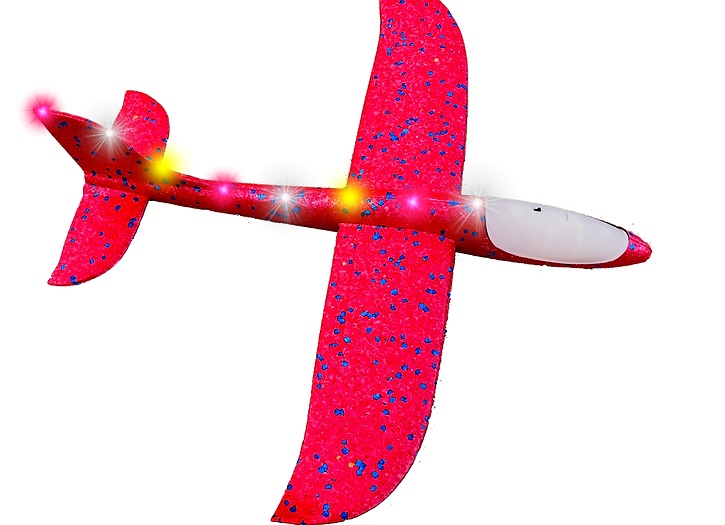
LED Sky Glider Airplane - Assorted
Almost indestructible glider with 2 flying modes...trick or glide. Has 3 light settings for the LED lights that run on top of the fuselage. Fun to play at night or daytime. Easy to throw and catch. You can have contests for distance or accuracy. Available in assorted colors.
Brand: Spin Copter
Category: Toys & Games > Toys > Flying Toys > Toy Gliders